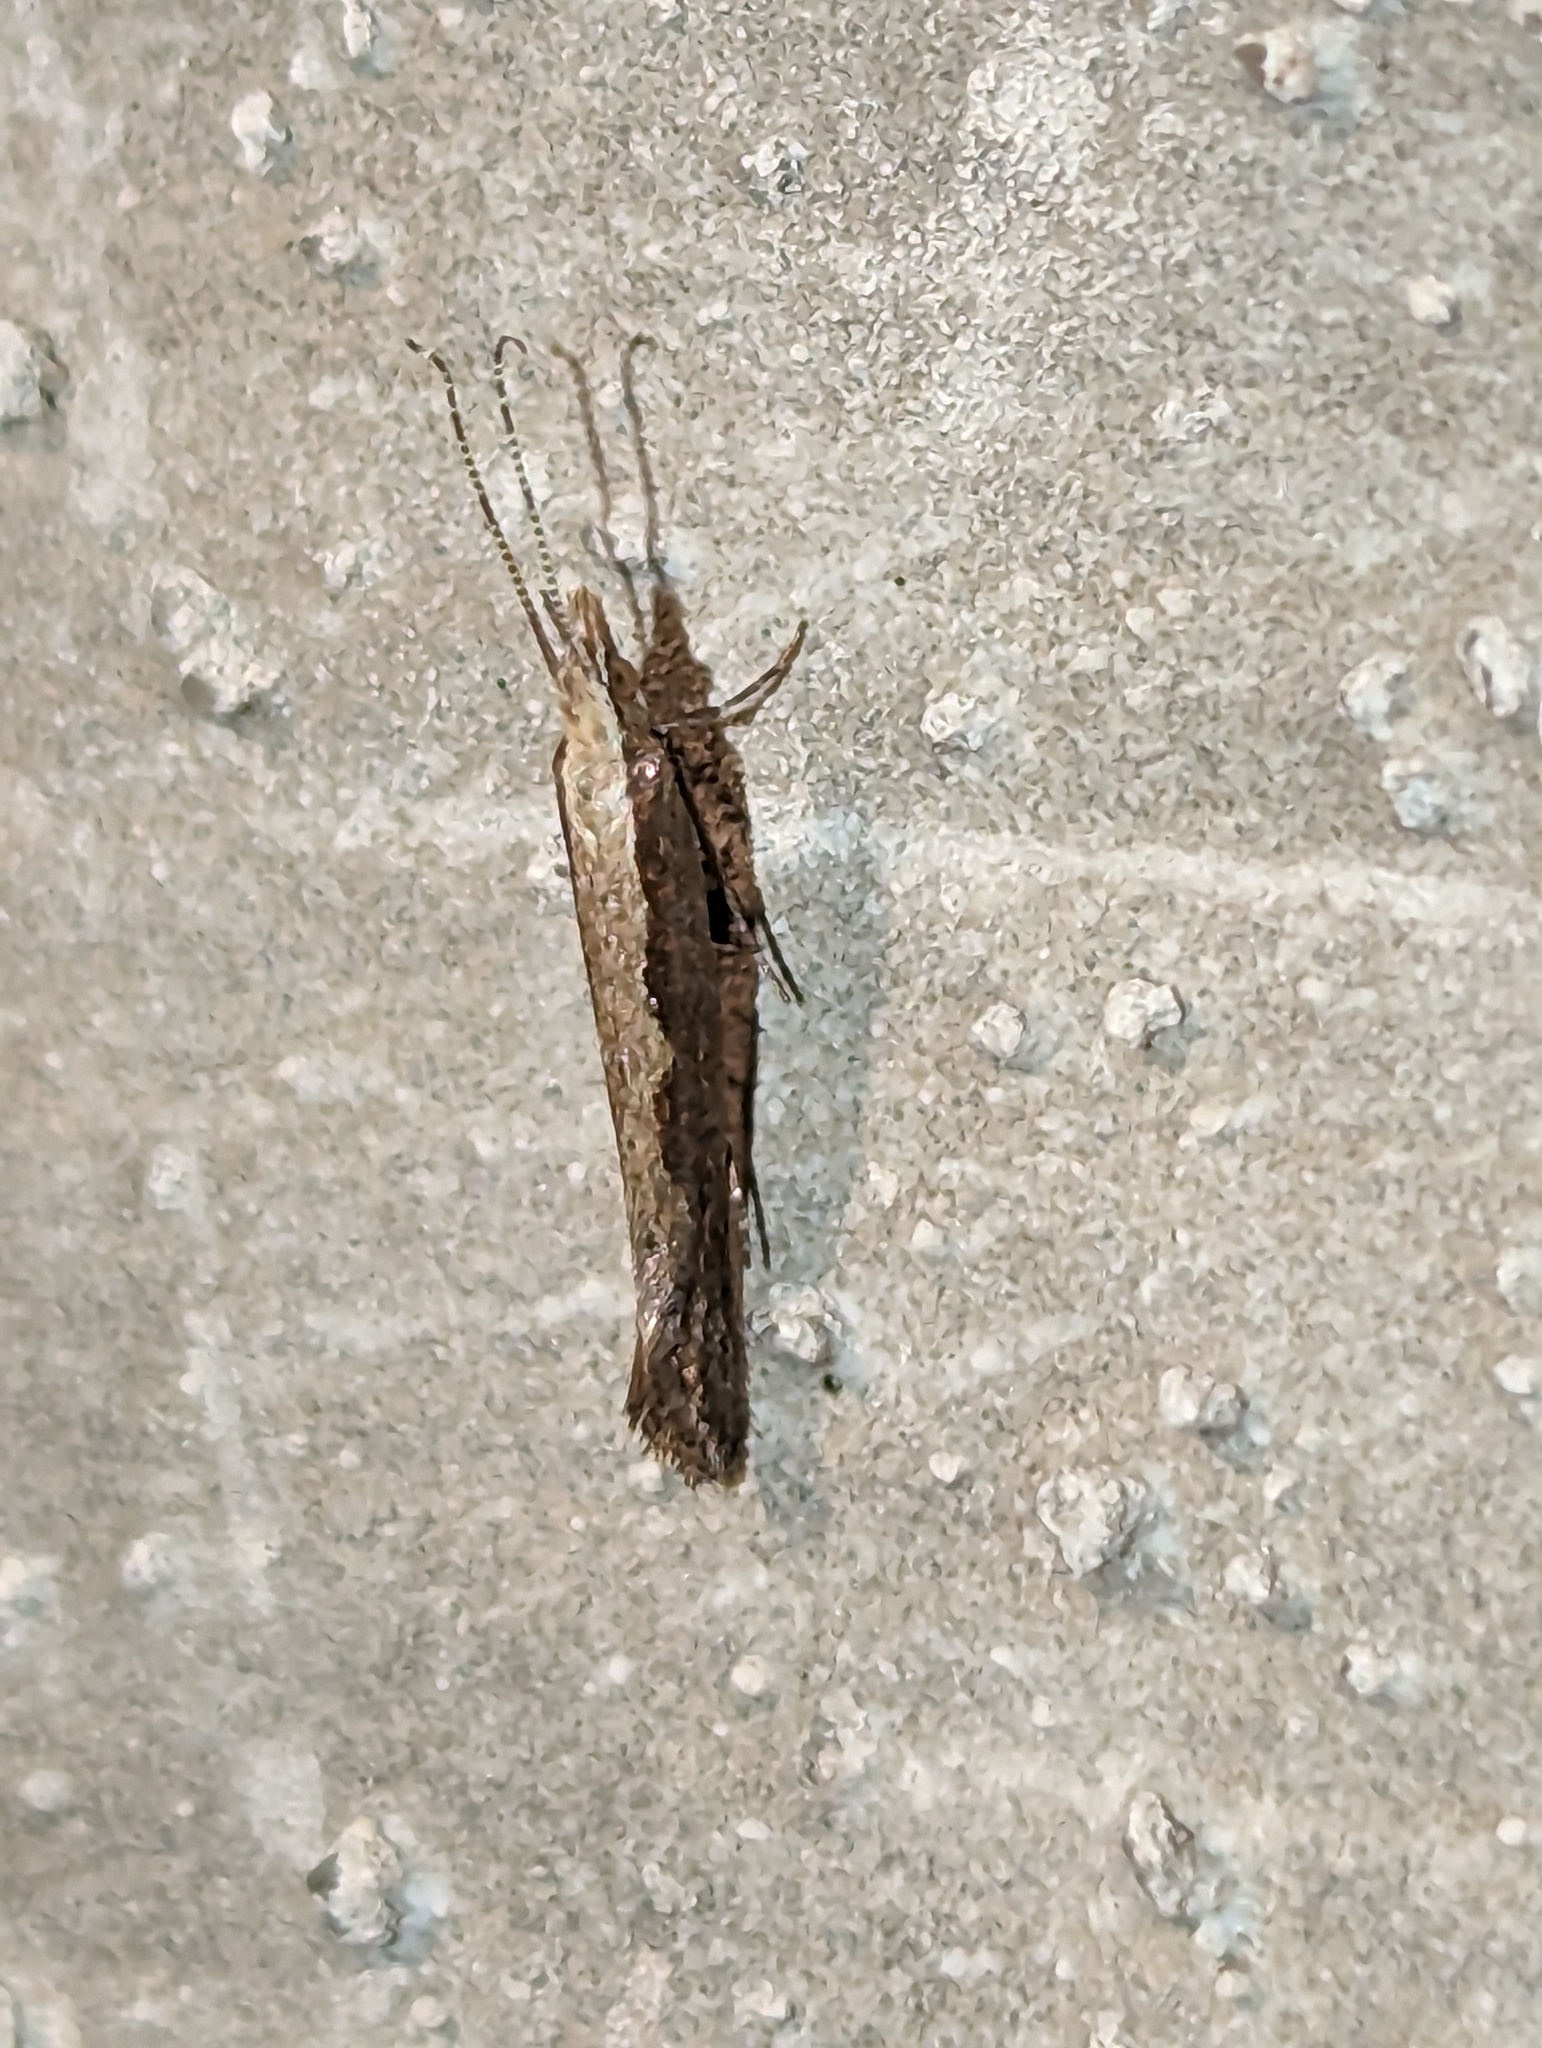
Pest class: diamondback_moth